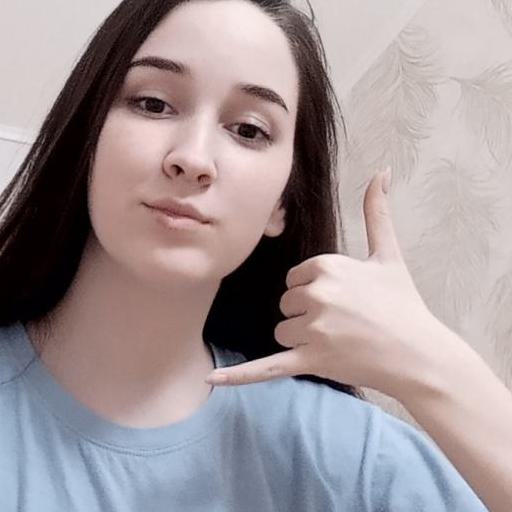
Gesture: call